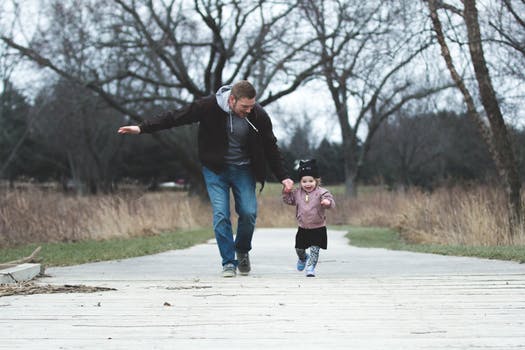
Label: No Watermark